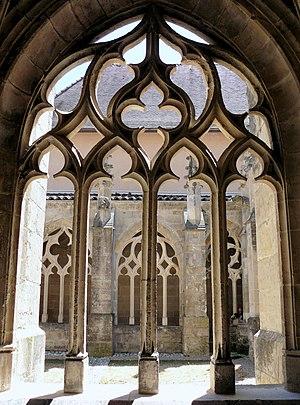
Villefranche-de-Rouergue - Chartreuse Saint-Sauveur - Petit cloître
La chartreuse Saint-Sauveur est un ancien monastère de moines-ermites de l'ordre des Chartreux. Sis au sud de Villefranche-de-Rouergue, sur la route menant à Najac et Albi, il fut fondé au XVᵉ siècle et fermé - les derniers moines étant expulsés - en 1790, par les autorités révolutionnaires.
Ce tableau présente la liste de tous les monuments historiques classés ou inscrits dans la ville de Villefranche-de-Rouergue, Aveyron, en France.